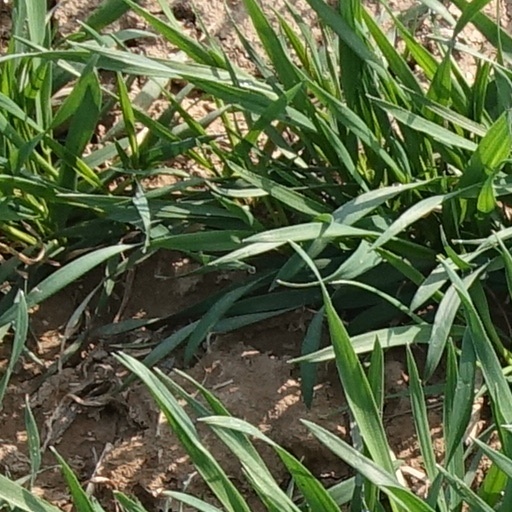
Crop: wheat